Visconti Castle (Cassano d'Adda)

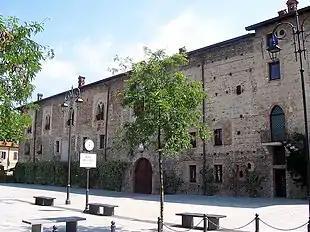
The façade with the main entrance

In the 15th century, Francesco Sforza consolidated the castle with the imposing buttresses, elevated over the Muzza canal and brick-made. The castle later went on to the d'Adda family and then to the Borromeo family, motivating the name of Borromeo Castle that some sources attribute to it.